Sky position (RA, Dec in degrees): 217.368, 7.849
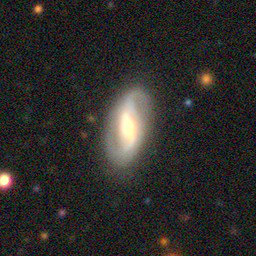
Galaxy morphology: Barred Spiral Galaxies